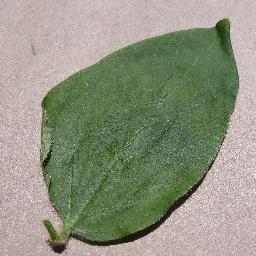
Label: Soybean___healthy